Kent State Golden Flashes

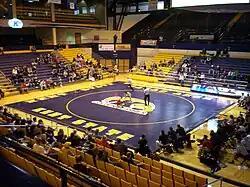
Kent State home wrestling meet on 24 January 2009 versus the Northern Illinois Huskies at the MAC Center.

The wrestling team is one of Kent State's oldest sports, going back to its establishment in 1927. It has historically been one of the school's most successful teams, winning multiple conference titles and making a series of appearances in the NCAA tournament, finishing as high as 5th nationally in both 1941 and 1942. For 42 seasons, the team was led by legendary coach Joseph Begala, who compiled a career record of 307-69-5 and the national reputation as the "winningest wrestling coach" coaching Kent State from 1929–1942 and again from 1945 until his retirement in 1971. The team has its home meets at the Memorial Athletic and Convocation Center, its home venue since 1950. More recently, the Flashes have again received national attention appearing in the national top-25 rankings in each of the past three seasons and began the 2008–2009 season ranked 23rd. The wrestling team is currently led by head coach and Kent State alum Jim Andrassy, who has been with the team as a wrestler, graduate assistant, and assistant coach since 1990 and as head coach since 2003.